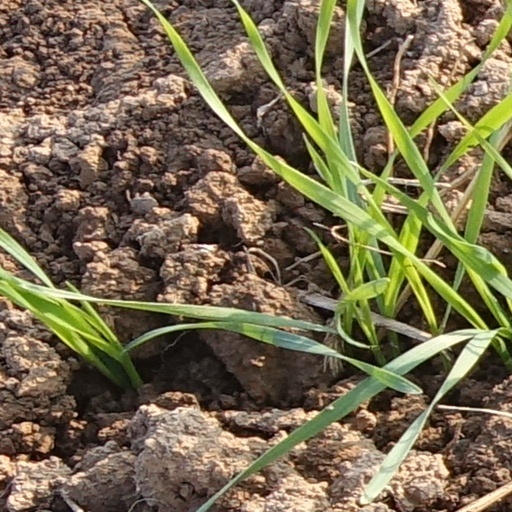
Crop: wheat